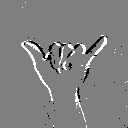
ASL letter: y